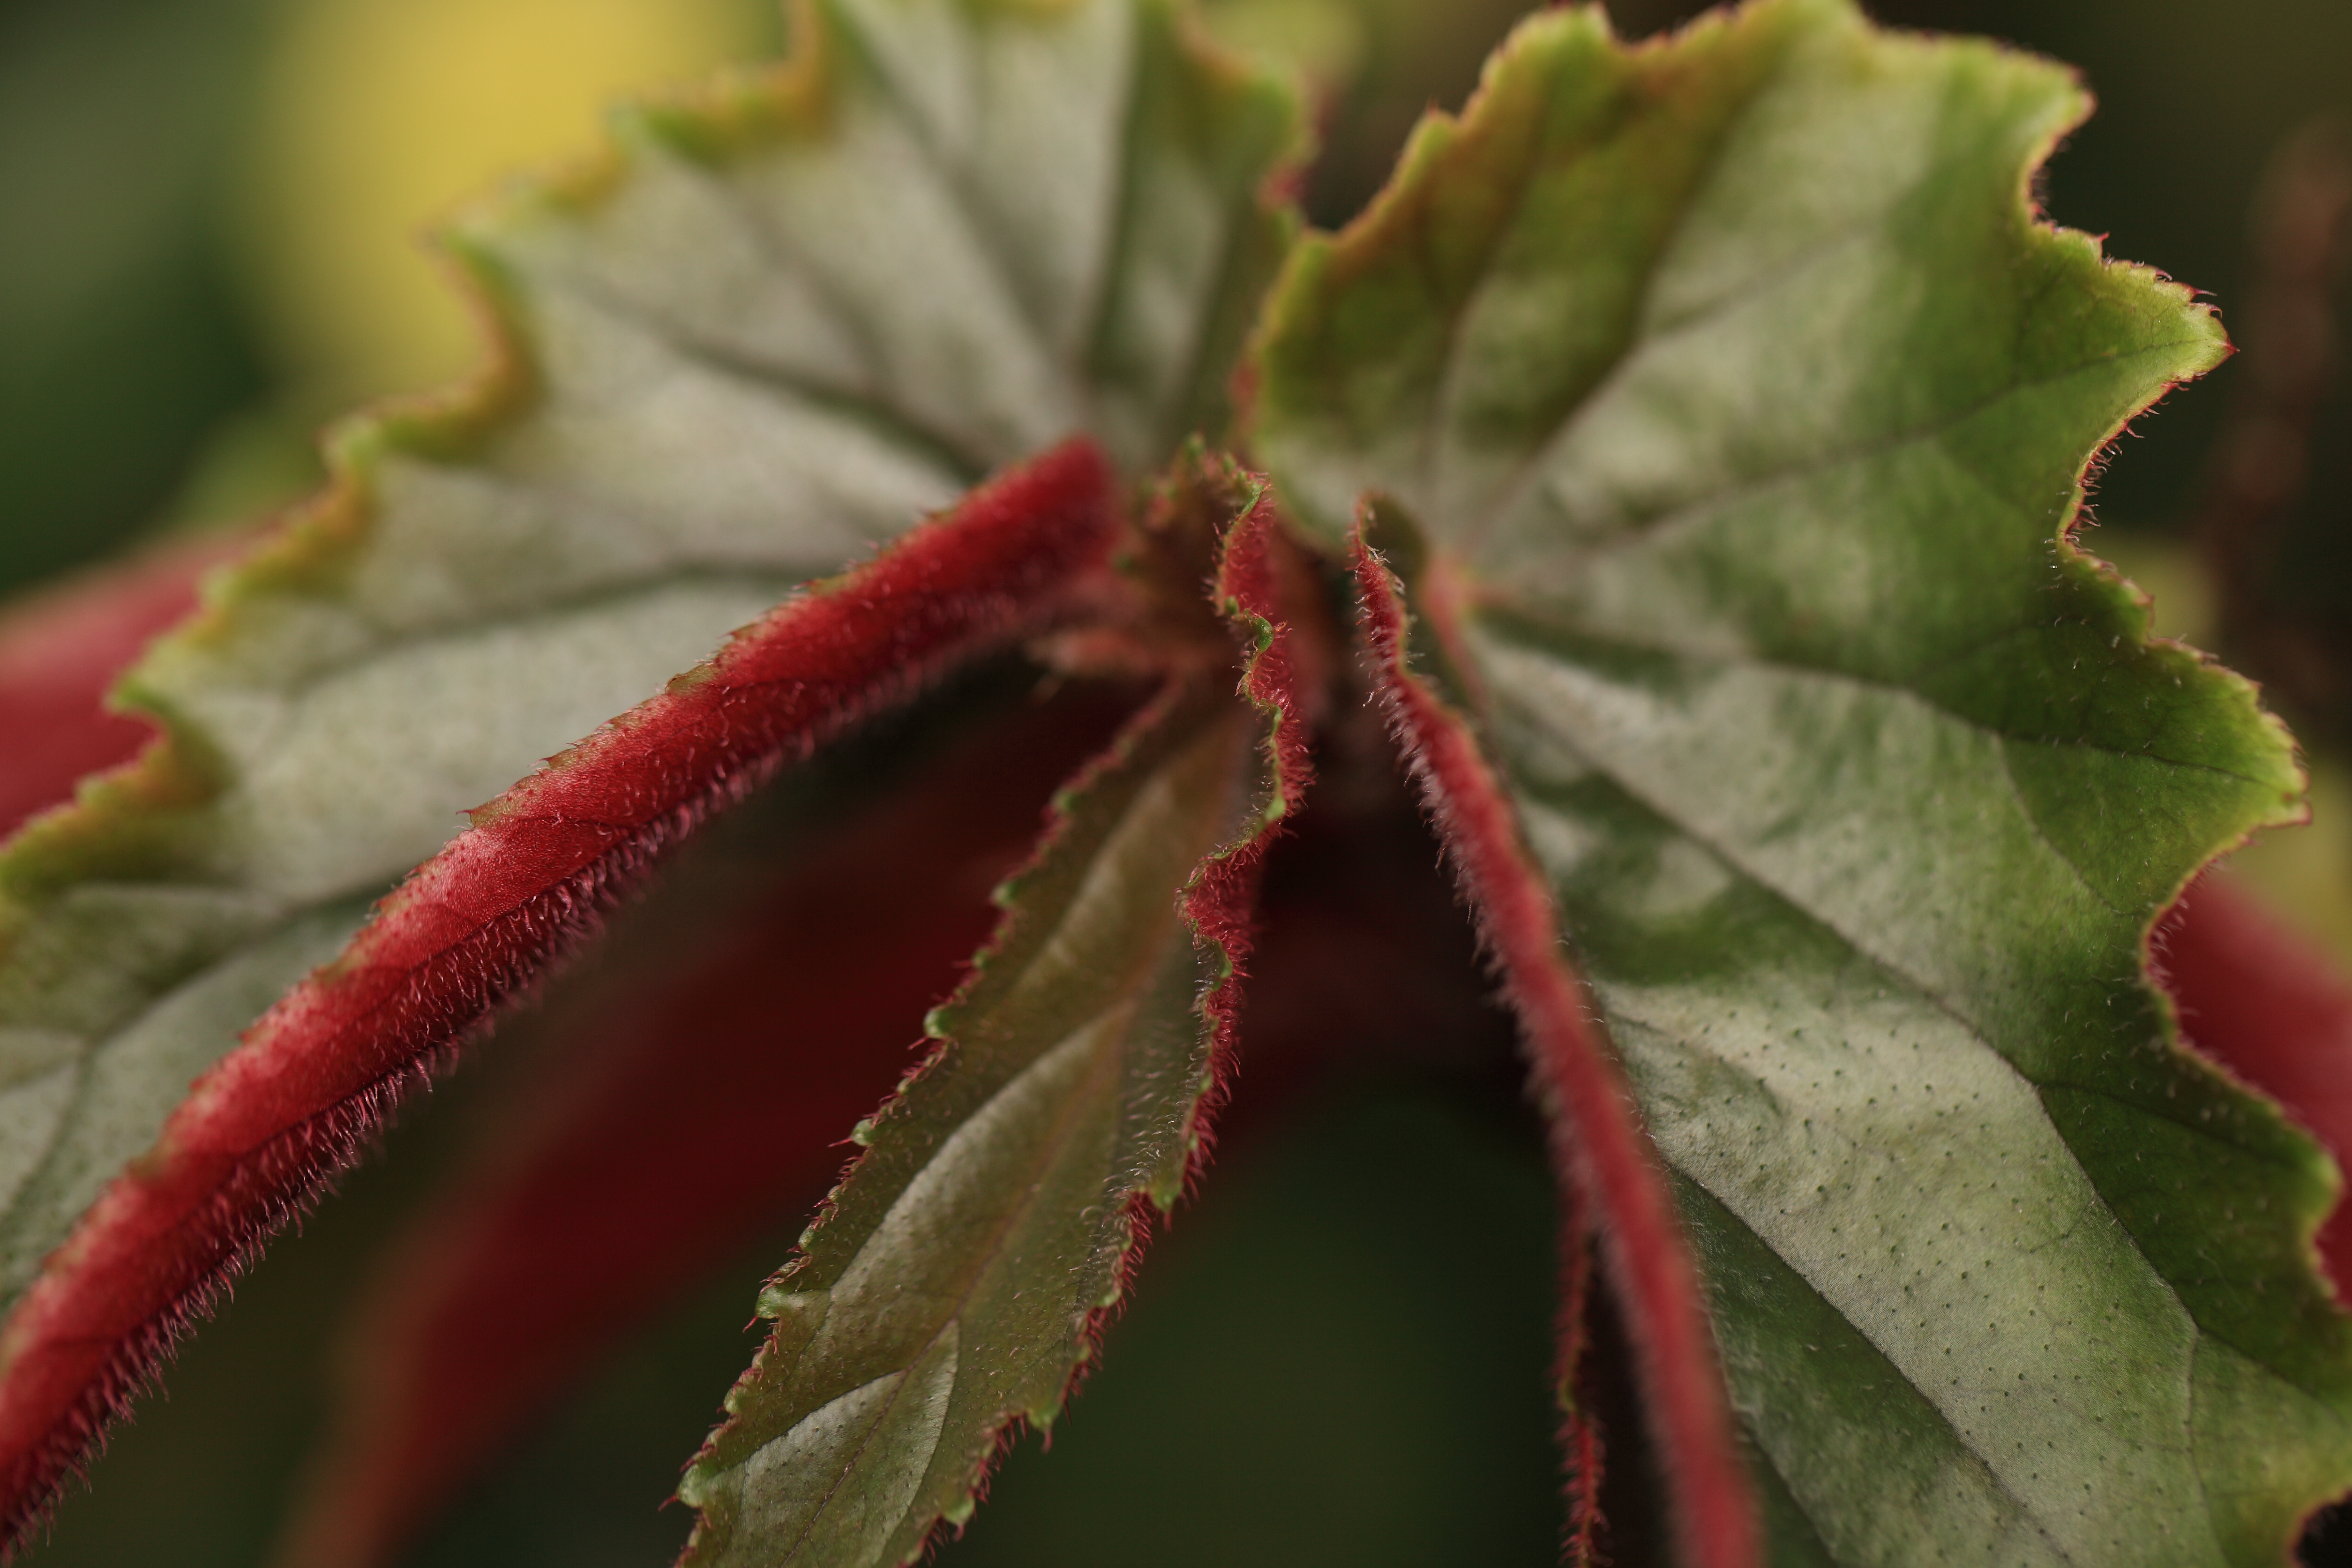
tree, plant, leaf, flower, petal, frost, green, high, red, produce, macro, autumn, botany, flora, close up, shrub, 5d, hires, bud, markii, hi, res, resolution, begonia, macro photography, flowering plant, plant stem, land plant